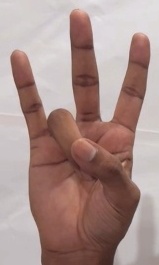
ASL sign: 7